Giorgia Meloni

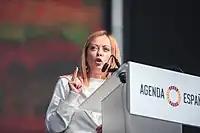
Meloni speaking at a Vox rally in Malaga, Spain

In April 2023, Meloni had an official visit in Ethiopia, where she met Prime Minister Abiy Ahmed and Somali president Hassan Sheikh Mohamud. In Addis Ababa, Meloni announced the so-called "Mattei Plan" by the Italian government regarding investments in the African continent. Meloni was the first Western leader to visit Ethiopia since the end of the Tigray War. During the visit, she also had a bilateral meeting with the chair of the African Union Commission Moussa Faki. In May 2023, Meloni attended the 49th G7 summit in Hiroshima, Japan. On 16 July, Prime Minister Meloni, along with European Commission president Ursula von der Leyen and Dutch Prime Minister Mark Rutte, travelled to Tunis in order to sign an agreement with President Kais Saied regarding the strengthening of the economic partnership between Europe and Tunisia, the European diplomatic support for the disbursement of the loan from IMF and, especially, the fight against irregular migration flows. She considered withdrawing from China's Belt and Road Initiative.